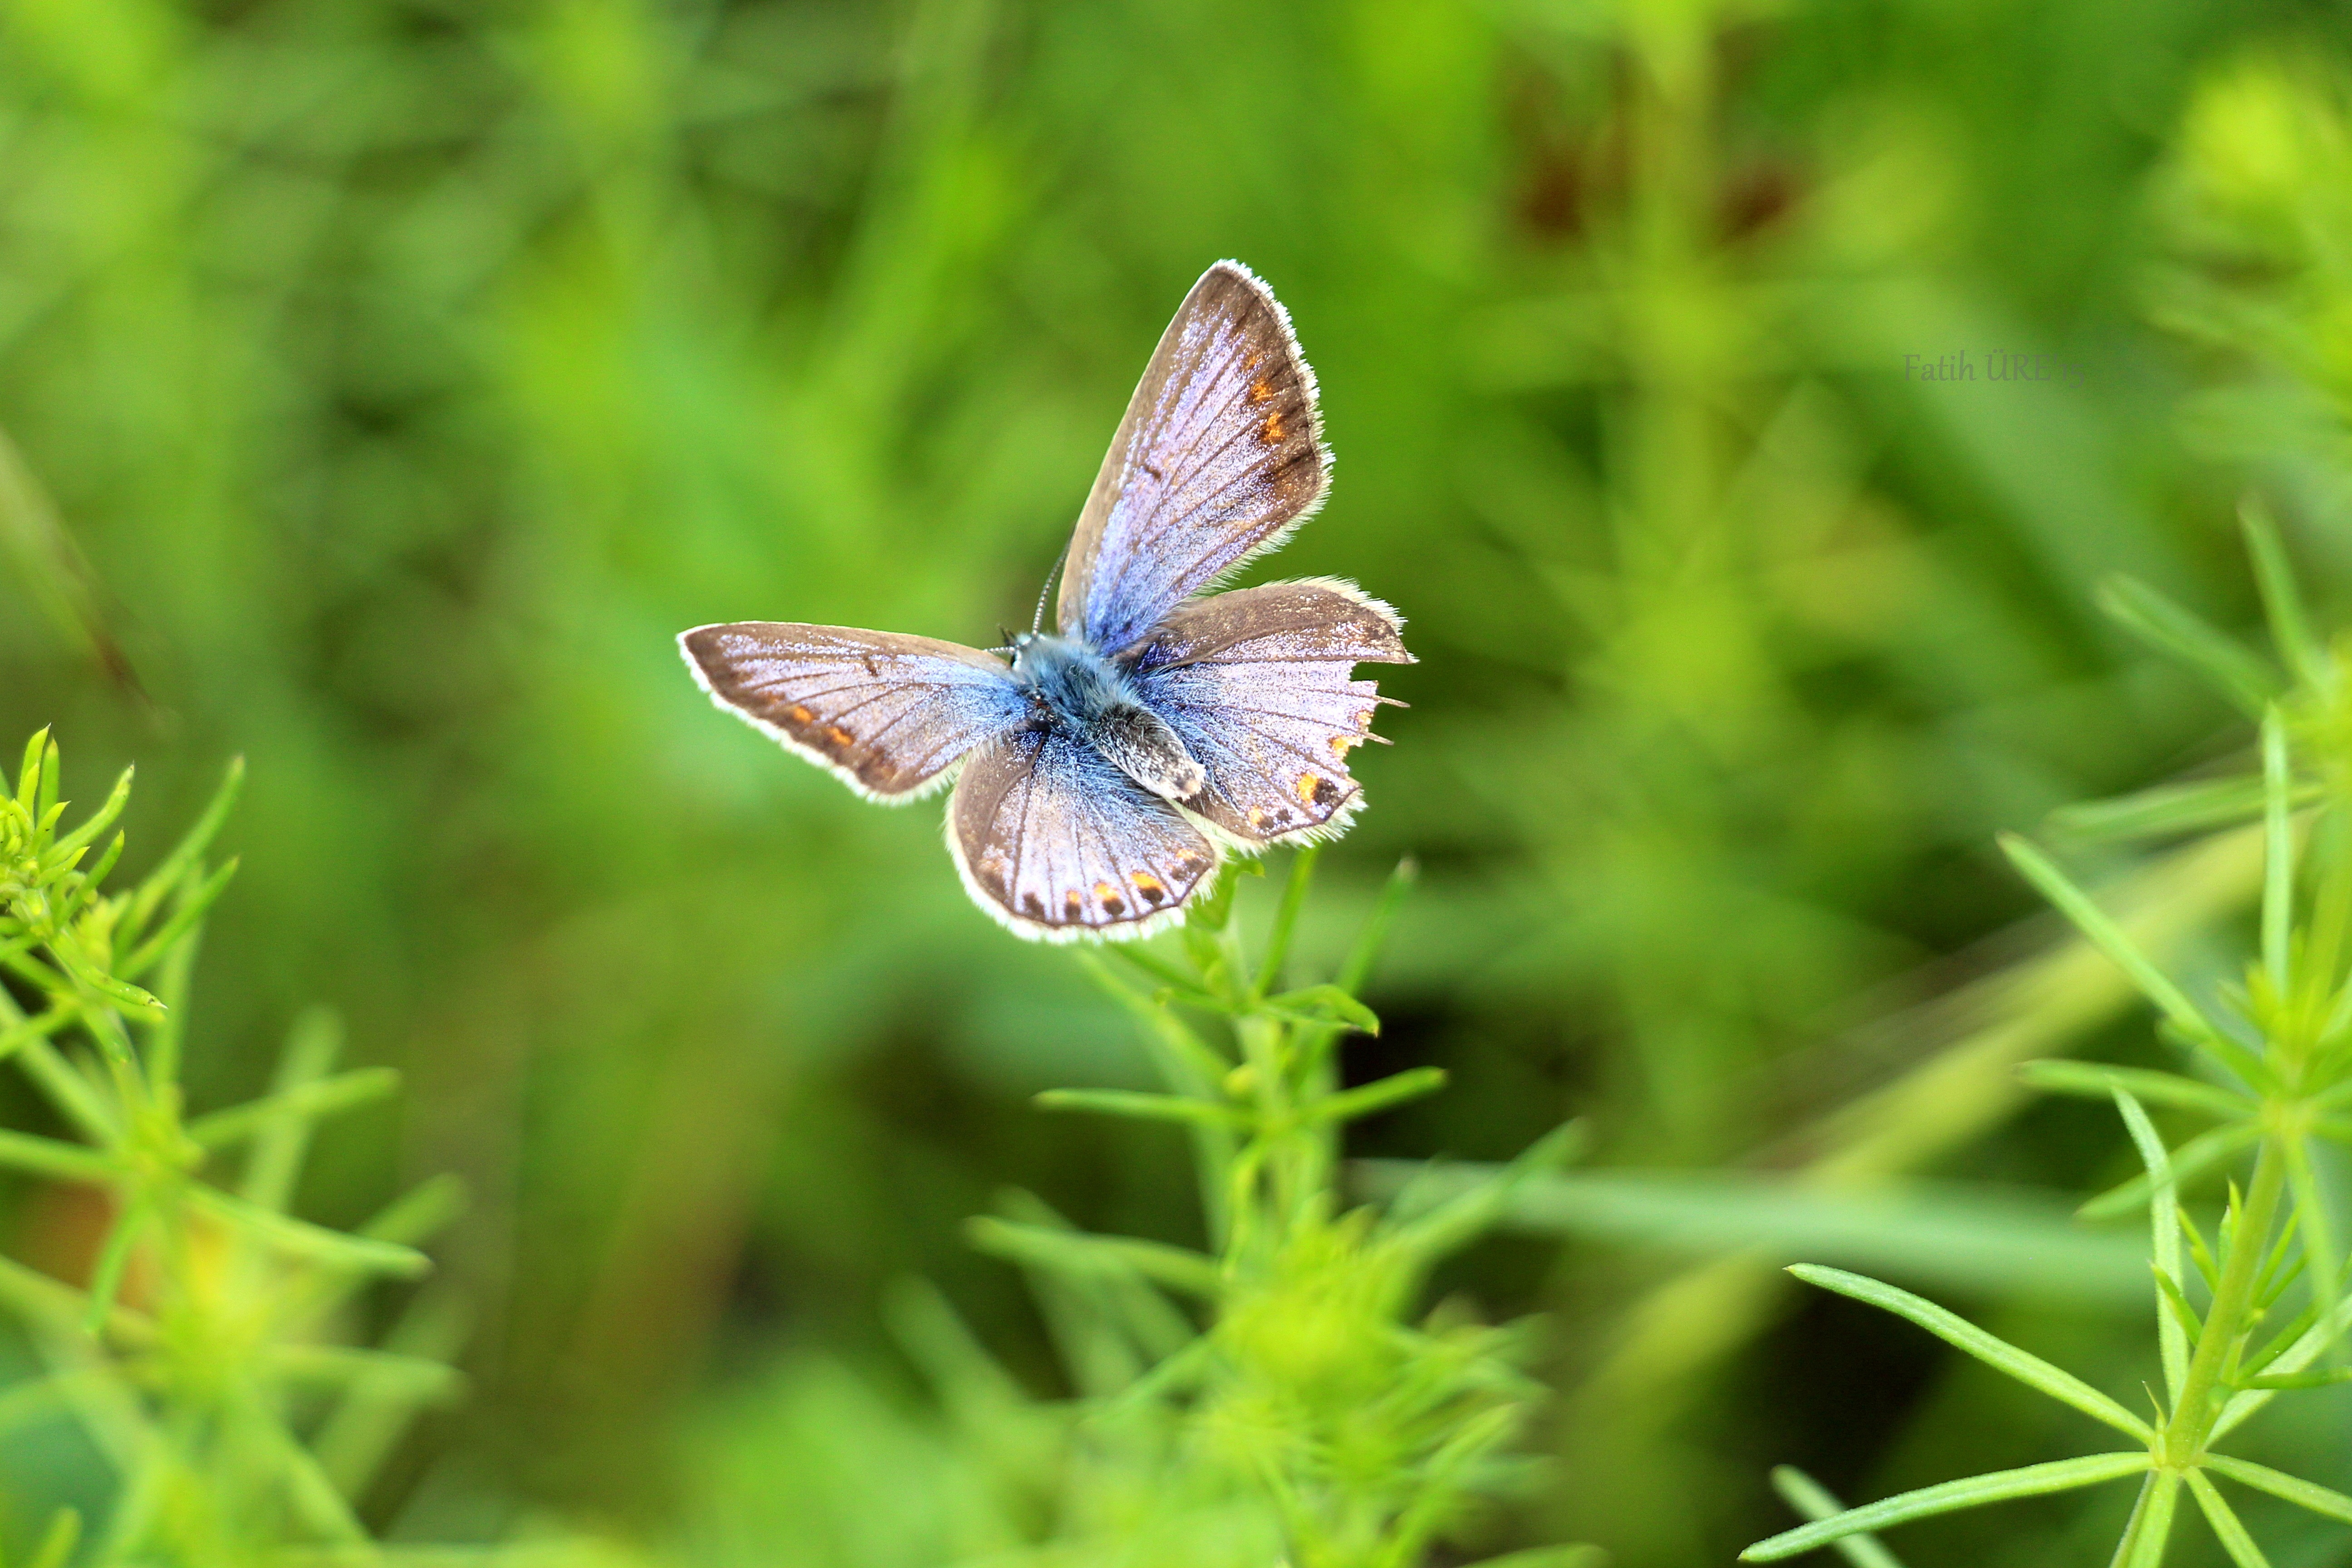
nature, grass, plant, meadow, prairie, flower, green, insect, macro, botany, butterfly, flora, fauna, invertebrate, wildflower, close up, leaves, nectar, macro photography, flowering plant, land plant, moths and butterflies, lycaenid